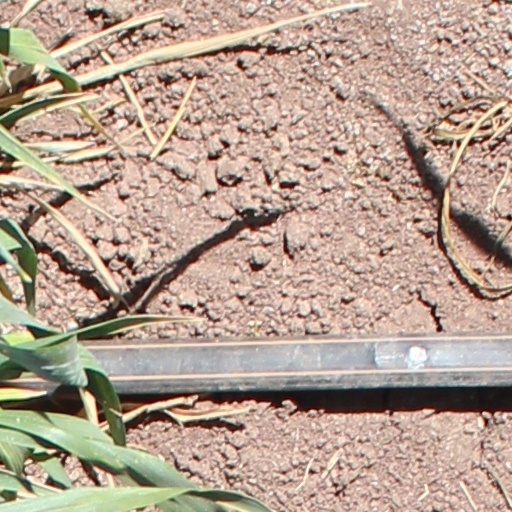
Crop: wheat